Petuelpark

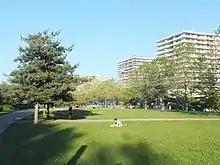
Petuelpark

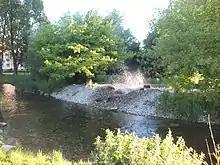
River in the Petuelpark

The Petuelpark is a park situated in between Schwabing and Milbertshofen-Am Hart in Munich, Germany.